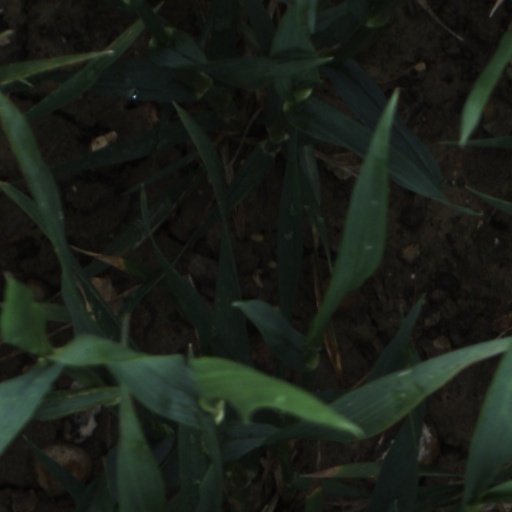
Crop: wheat